Atlantic Southeast Airlines Flight 2311

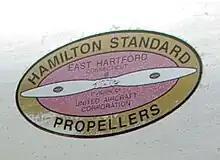
The logo of Hamilton Standard, which manufactured the defective propeller control unit

An investigation carried out by the National Transportation Safety Board (NTSB) initially determined that a malfunction of the flight control surfaces, including a rudder or ailerons hardover or asymmetric flaps, could not have caused the accident, after multiple pilots in simulators managed to keep the aircraft under control. Engine failure was also ruled out by detailed inspection of the two engines. The investigators found that the "circumstances of this accident indicate that a severe asymmetric thrust condition caused a left roll that led to loss of control of the airplane. The NTSB's investigation examined all the possible events that could have caused the loss of control. The powerplant and propeller examinations indicated that the engines were operating normally, but that a propeller system malfunction occurred", which allowed the left propeller's angles to be oriented nearly perpendicular to the direction of flight, resulting in insufficient thrust and higher drag on the left side.